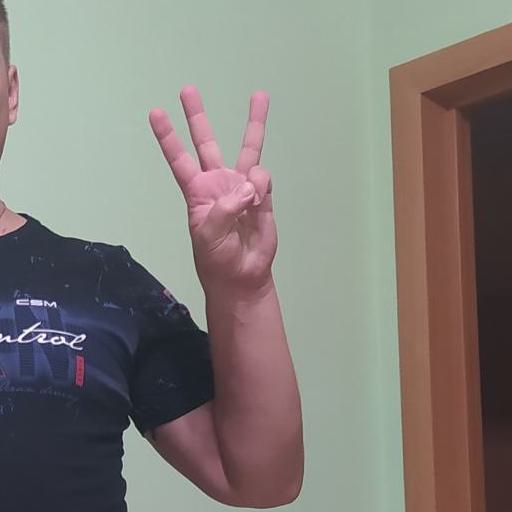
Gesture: three